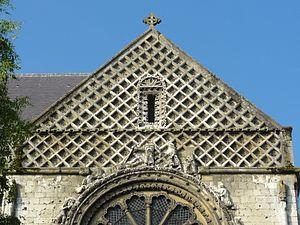
Croisillon nord, pignon.
L'église Saint-Étienne de Beauvais est une église catholique paroissiale située à Beauvais, chef-lieu du département de l'Oise, rue de l'Étamine. Sa fondation à la fin du IIIᵉ siècle est due à saint Firmin. L'on ignore son premier vocable, mais elle a longtemps été dédiée à saint Vaast d'Arras, et un chapitre a existé sous ce titre de 1072 à 1742. Même avant le début de la construction de l'église actuelle au début du XIIᵉ siècle, l'église Saint-Étienne est le centre de la vie municipale, et bien que située en dehors de la cité épiscopale, sa paroisse est l'une des plus importantes de la ville. Sa nef et son transept sont de style roman, hormis les deux premières travées de la nef reconstruites après un incendie à la fin du XIIᵉ siècle, et les murs orientaux du transept en grande partie remaniés au XVIᵉ siècle. Dans la nef, l'on trouve une élévation à trois étages avec triforium. Le voûtement d'ogives des bas-côtés a vraisemblablement commencé vers 1120, mais l'on suppose que le chœur roman terminé avant cette date était voûté d'ogives dès le départ.